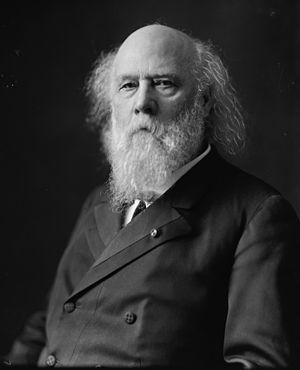
George Wallace Melville est un ingénieur, vice-amiral et explorateur polaire américain. Né le 10 janvier 1841 à New York, il est décédé le 17 mars 1912 à Philadelphie.